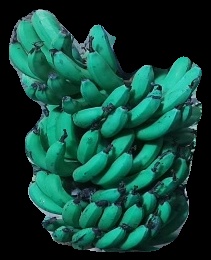
Variety: pachbale
Grade: grade3